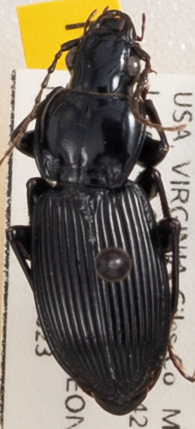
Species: Pterostichus coracinus
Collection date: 2022-08-23 04:00:00
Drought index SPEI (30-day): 1.13
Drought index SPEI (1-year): -0.46
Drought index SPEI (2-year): -0.39